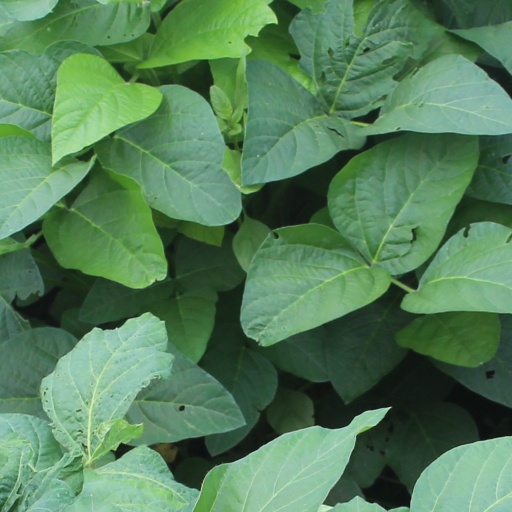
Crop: soybean